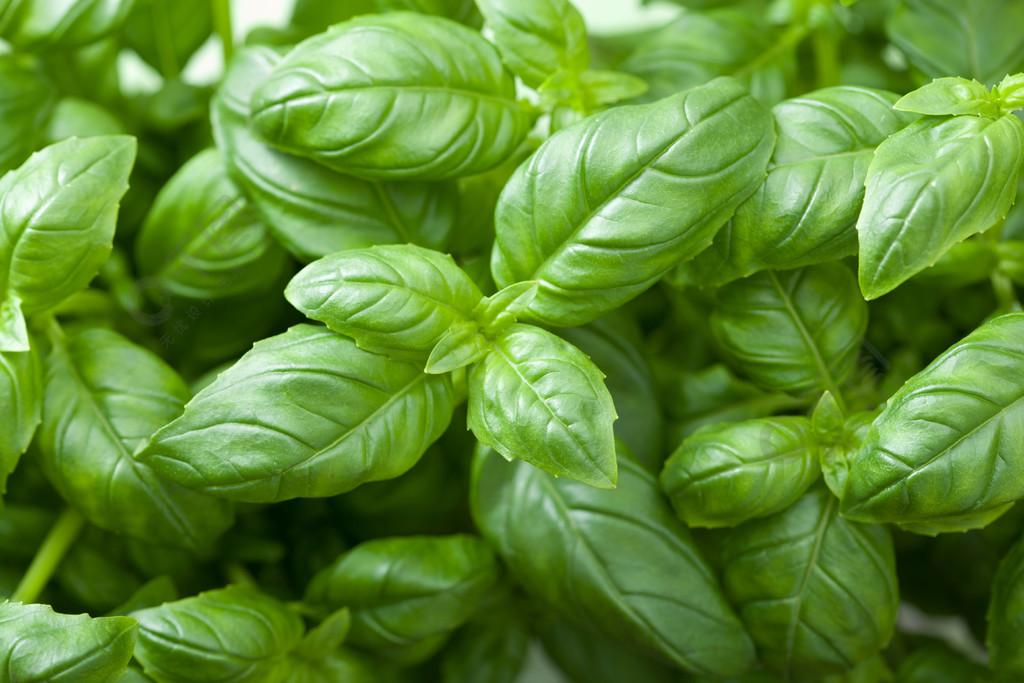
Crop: unknown
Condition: basil